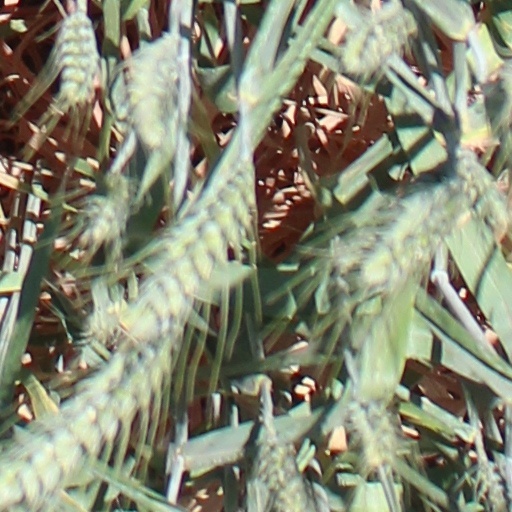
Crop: wheat